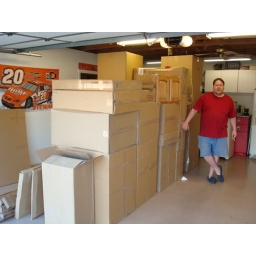
kitchen in a box